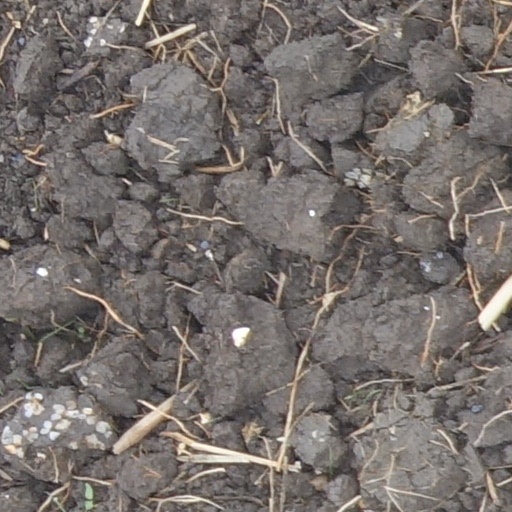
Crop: wheat